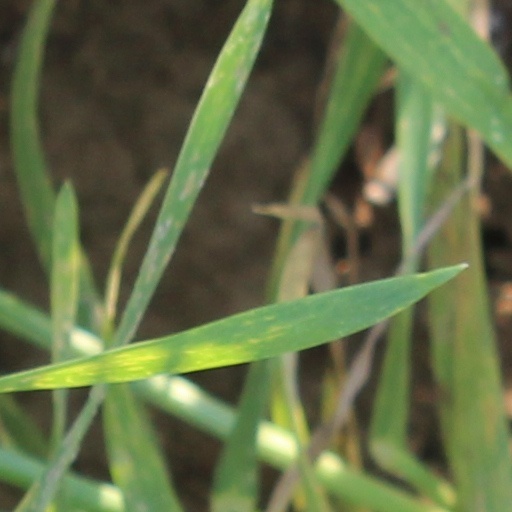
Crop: wheat